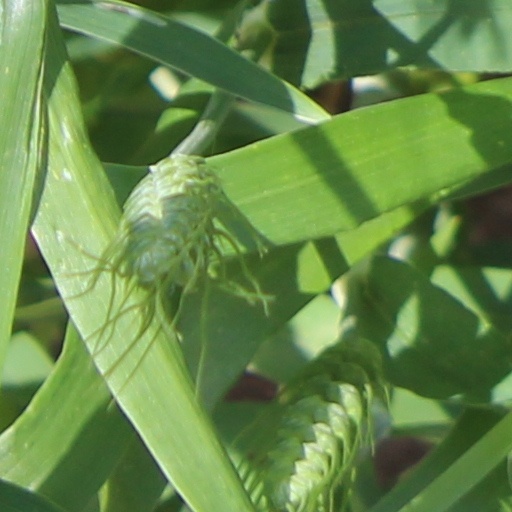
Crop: wheat